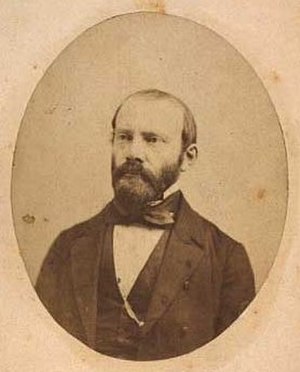
Sofus Høgsbro / Politisk virke
Sofus Høgsbro
Sofus Magdalus Høgsbro var en dansk højskoleforstander og Venstrepolitiker, fader til Svend Høgsbro. Han var Folketingets formand 1887-1894 og 1895-1901 og var en betydelig politisk skikkelse i årene op til og under Provisorietiden.